Limingguangchang station

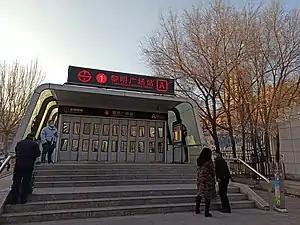

Limingguangchang is a station and the eastern terminus on Line 1 of the Shenyang Metro. The station opened on 27 September 2010.